Fyodor Reshetnikov (writer)

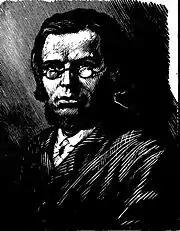
A drawing of Reshetnikov.

Reshetnikov married S. S. Kargopolova in 1865; they had two children. Closer to the end of his life Reshetnikov became depressed due to the difficulty of raising a family on a writer's income. He also battled with alcoholism. Reshetnikov died in Saint Petersburg in 1871 and was buried in that city's Volkovo Cemetery. The cause of death was pneumonia.